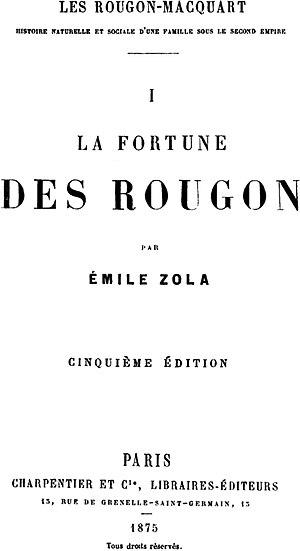
Les Rougon-Macquart : La Fortune des Rougon ou Les Rougon-Macquart : Les Origines est un roman d’Émile Zola publié en 1871, premier volume de la série Les Rougon-Macquart. Le cadre est une petite ville appelée Plassans, qui correspond à Aix-en-Provence, où Zola a passé son enfance et une partie de sa jeunesse, et à Lorgues, dans le Var, où se sont déroulés en décembre 1851 les événements insurrectionnels décrits dans le roman. L'ouvrage a un triple intérêt :